Dakota Meyer

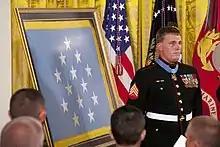
Meyer stands at attention after receiving the Medal of Honor from U.S. President Barack Obama during the Medal of Honor presentation ceremony in the East Room of the White House, Washington, D.C., September 15, 2011.

On November 6, 2010, the Commandant of the Marine Corps, General James F. Amos, told reporters during a visit to Camp Pendleton, California that a living United States Marine had been nominated for the Medal of Honor. Two days later, "Marine Corps Times", an independent newspaper covering Marine Corps operations, reported that the unnamed person was Meyer, citing anonymous sources. CNN confirmed the story independently two days later.